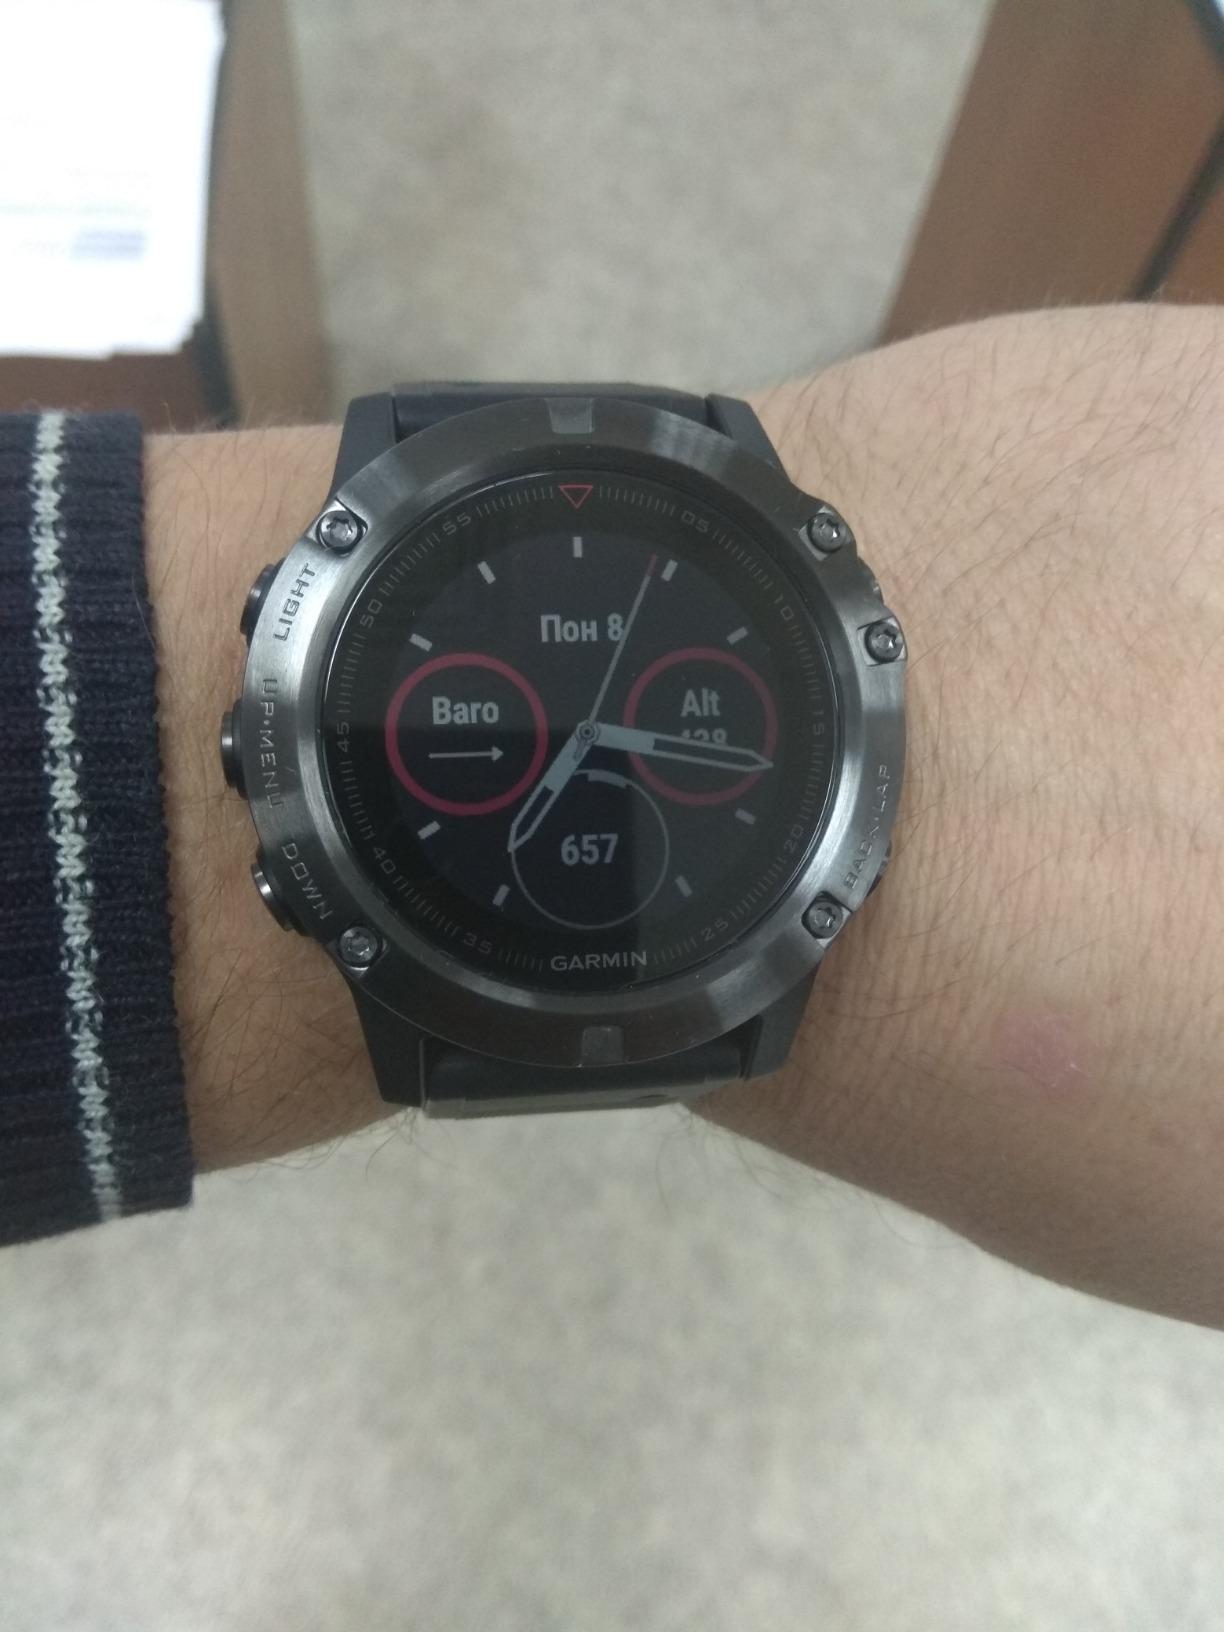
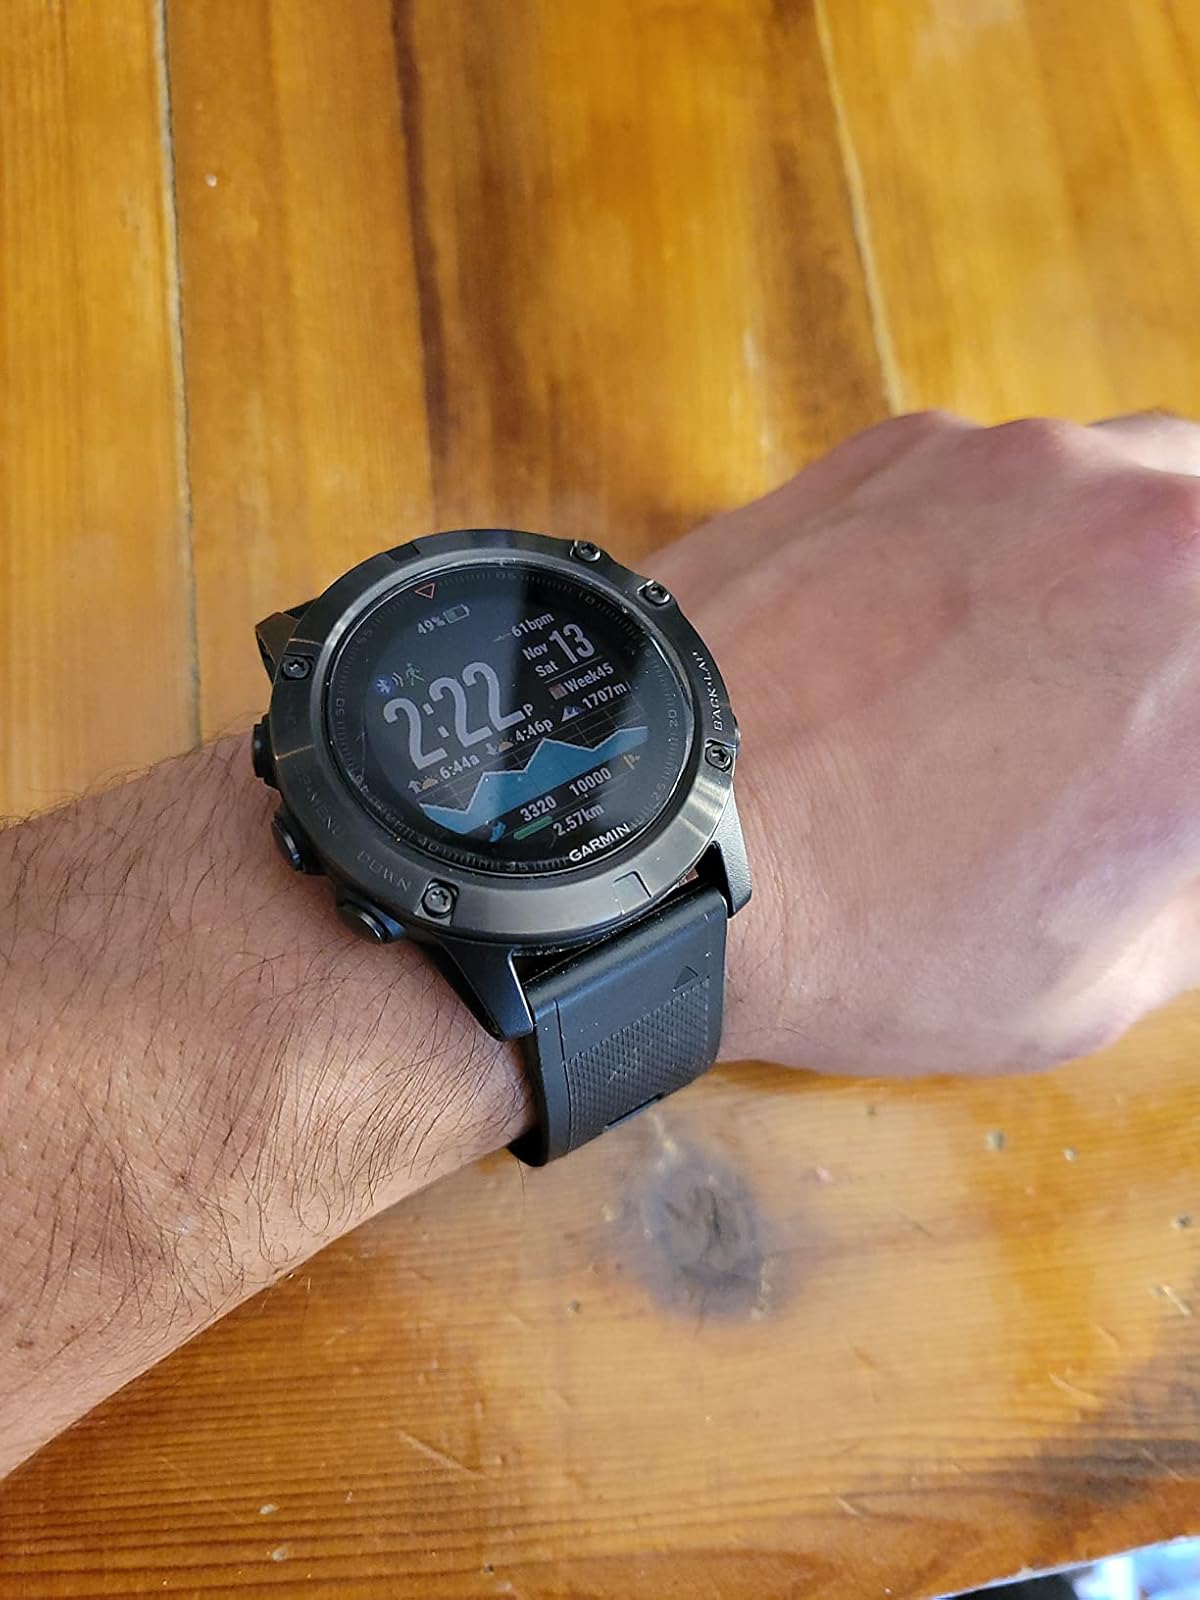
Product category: smartwatch
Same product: yes